Marriage

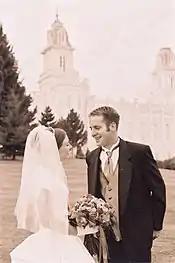
A couple following their marriage in the Manti Utah Temple

In recent years, the customs of dowry and bride price have received international criticism for inciting conflicts between families and clans; contributing to violence against women; promoting materialism; increasing property crimes (where men steal goods such as cattle in order to be able to pay the bride price); and making it difficult for poor people to marry. African women's rights campaigners advocate the abolishing of bride price, which they argue is based on the idea that women are a form of property which can be bought. Bride price has also been criticized for contributing to child trafficking as impoverished parents sell their young daughters to rich older men. A senior Papua New Guinea police officer has called for the abolishing of bride price arguing that it is one of the main reasons for the mistreatment of women in that country. The opposite practice of dowry has been linked to a high level of violence (see Dowry death) and to crimes such as extortion.